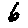
Label: 6